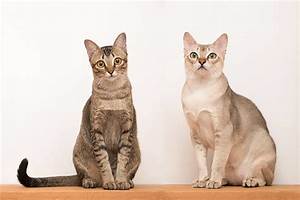
Label: cat